BYD F0

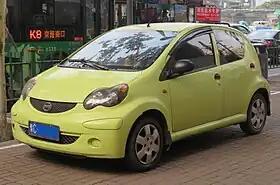
BYD F0 (pre-facelift, 2009)

The BYD F0, formerly known as BYD F1, is a city car produced by the Chinese manufacturer BYD. It was introduced in July 2008 and was produced until 2015. Although petrol versions were discontinued, a subsequent electric version, branded under the new "e series" was launched in 2019 as the BYD e1.